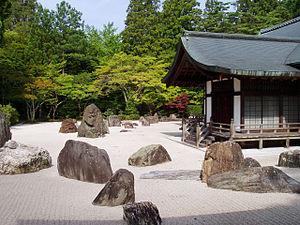
Le mont Kōya est un massif montagneux du Japon, situé dans le bourg de Kōya, au sud-est d'Osaka. Il a donné son nom à un complexe de 117 temples bouddhistes.
Le Kongōbu-ji est le temple principal du bouddhisme Kōyasan Shingon-shū shingon, situé sur le mont Kōya, préfecture de Wakayama au Japon.